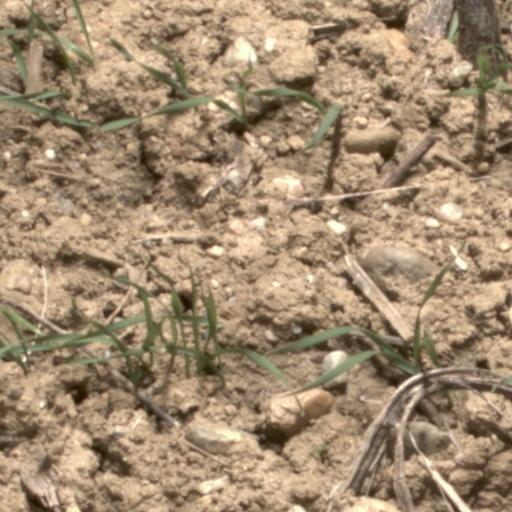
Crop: wheat